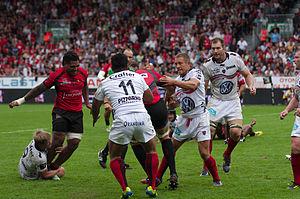
Le championnat de France de rugby à XV 2013-2014 ou Top 14 2013-2014 est la cent-quinzième édition du championnat de France de rugby à XV. Elle oppose les quatorze meilleures équipes de rugby à XV françaises. Le championnat débute le 16 août 2013 pour s'achever par une finale le 31 mai 2014 au Stade de France.